Odzala-Kokoua National Park

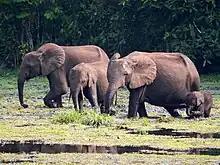
Group of four African forest elephants in the National Park

The park has approximately 100 mammal species, and one of the continent's most diverse primate populations. Odzala-Kokoua was once home to nearly 20,000 gorillas. However, during 2002–2005 a series of Ebola virus disease outbreaks killed 70–95% of the park's population. In 2005, Ebola killed approximately 5,000 gorillas within a area of the park, according to the United States Fish and Wildlife Service. The number of gorillas in Odzala-Kokoua has since increased, following efforts by conservation organizations and at least one tourism company to preserve and rehabilitate the park.